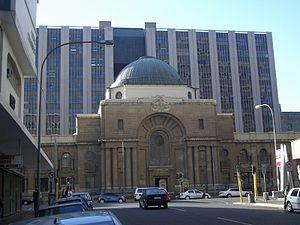
Johannesbourg est une métropole d'Afrique du Sud, fondée en 1886 au Transvaal. Elle est l'actuelle capitale de la province de Gauteng, la plus riche du pays. L'agglomération de Johannesbourg-Pretoria se classe parmi les trente plus grandes régions métropolitaines du monde, avec plus de douze millions d'habitants, et est l'une des six villes mondiales d'Afrique.